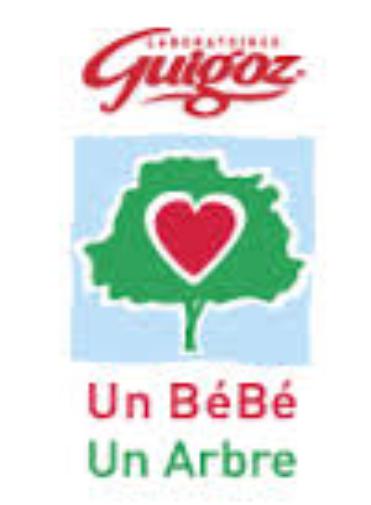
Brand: Guigoz
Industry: Food